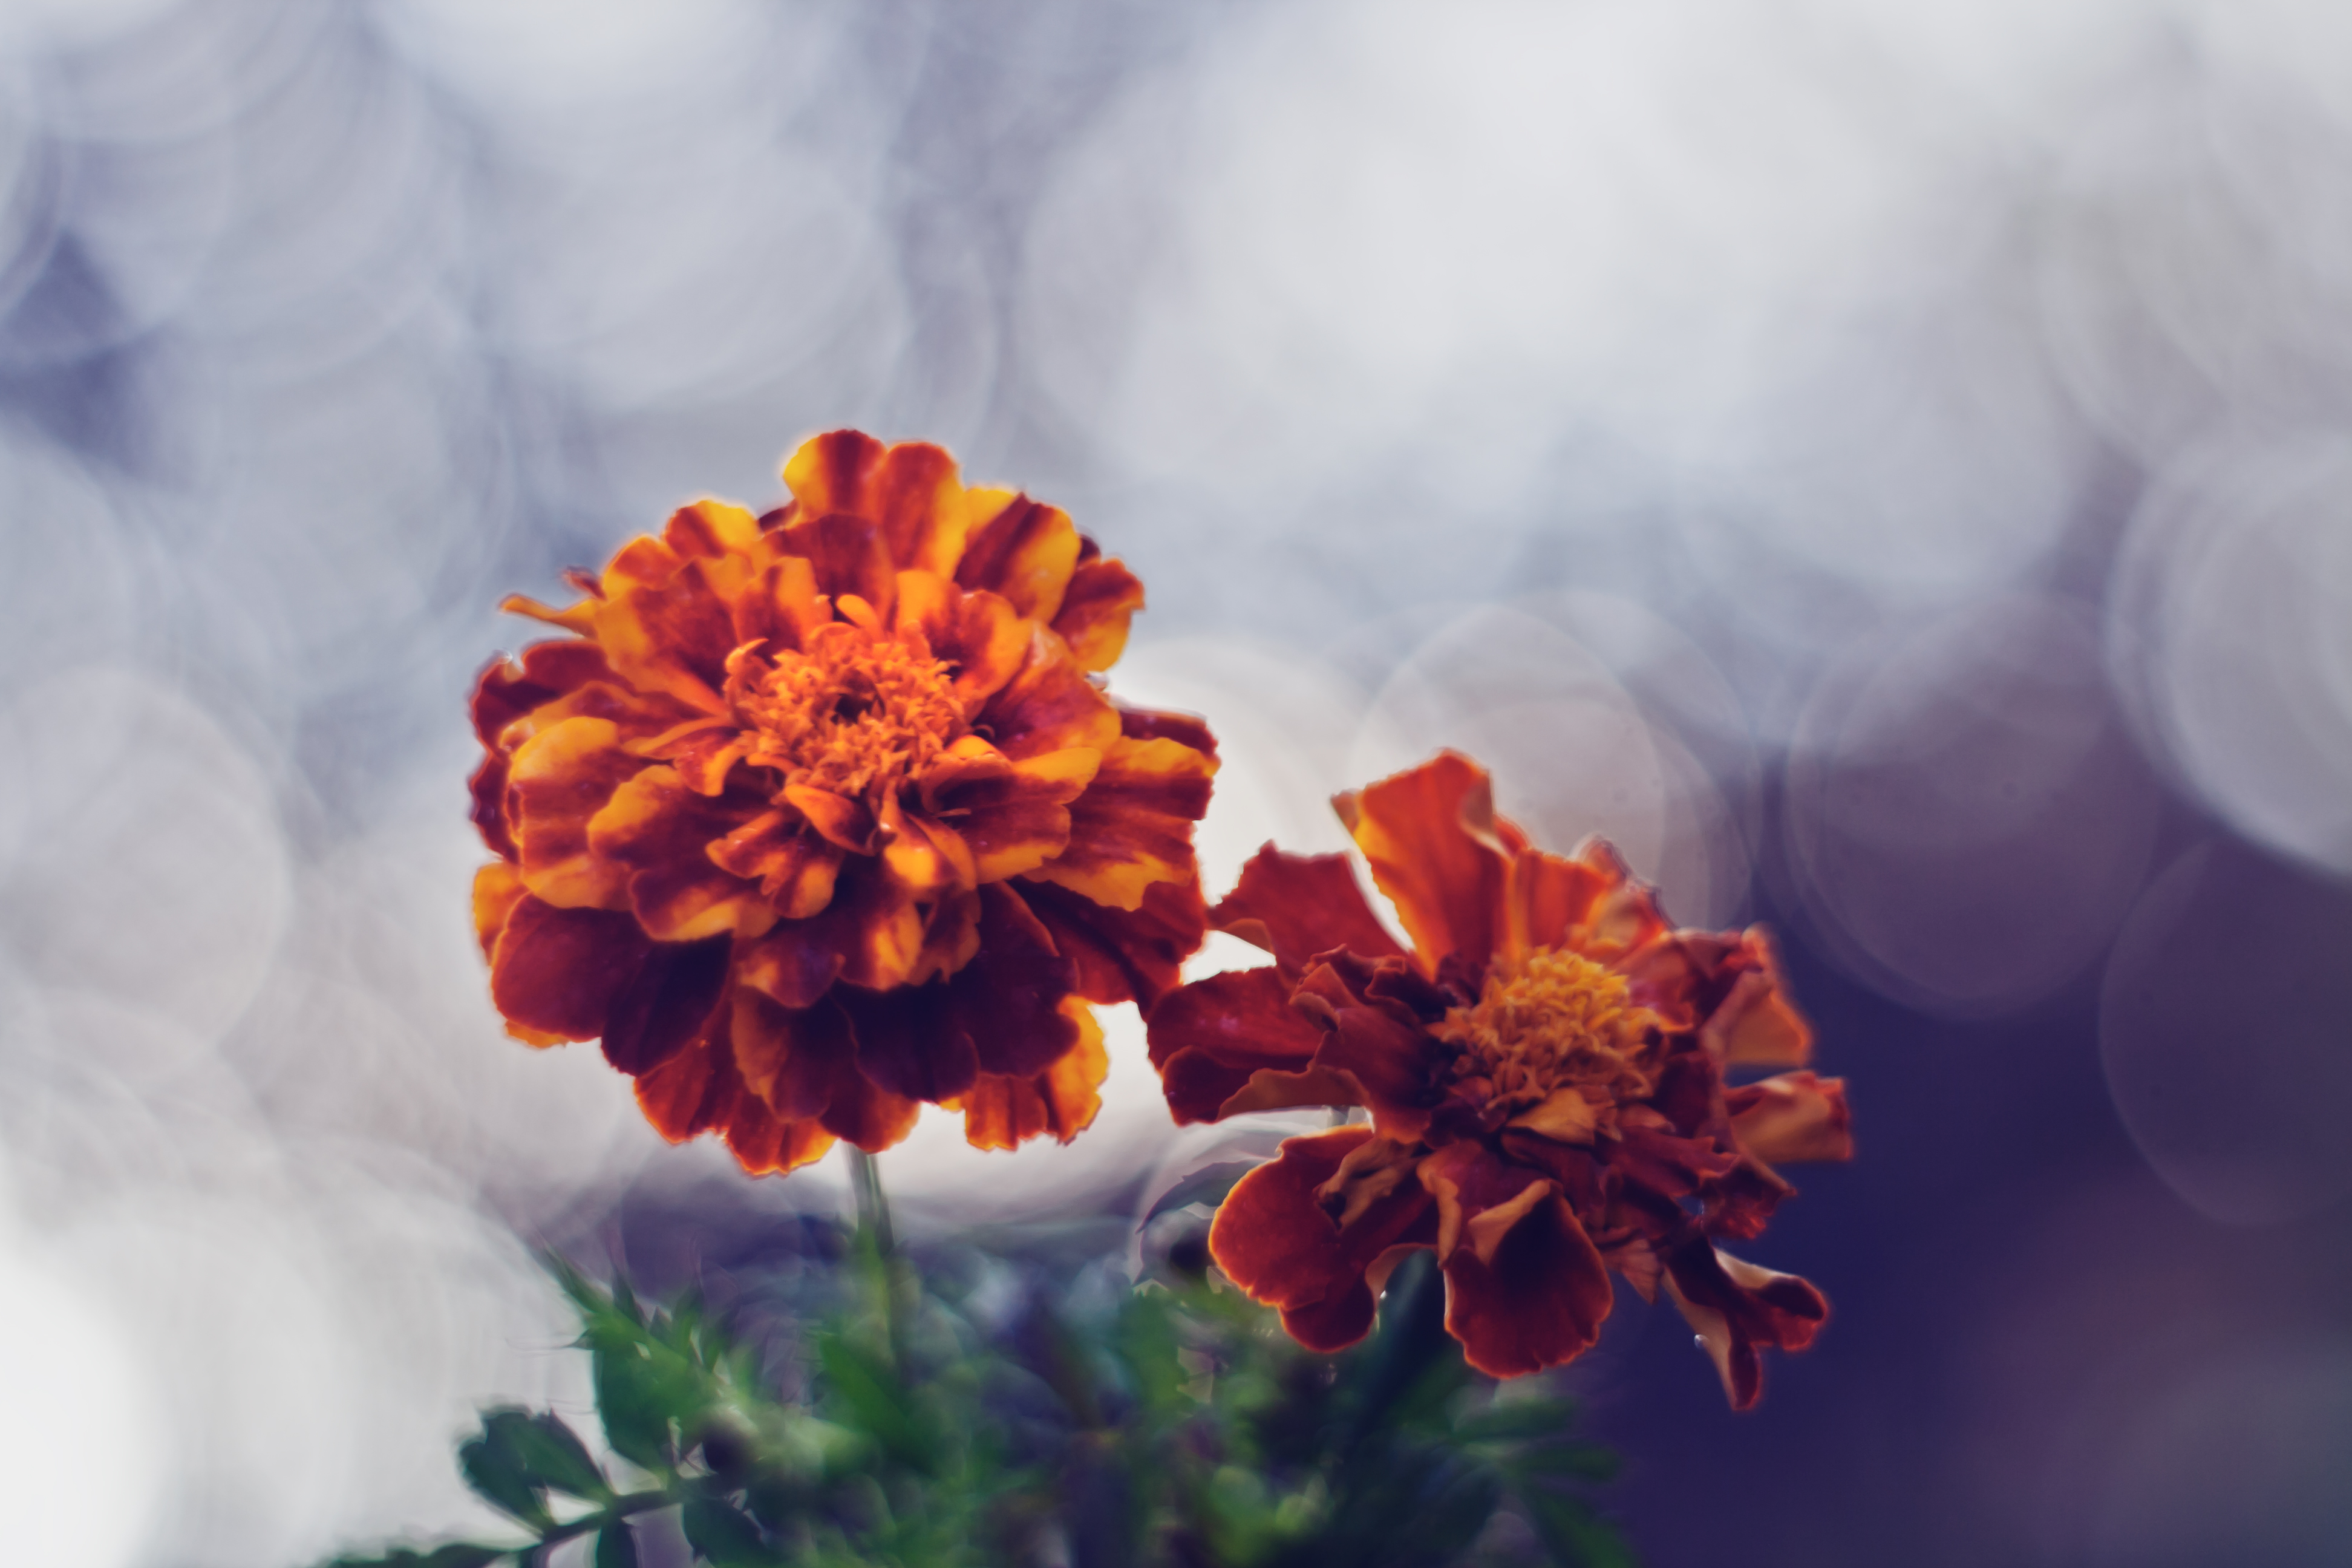
nature, blossom, bokeh, plant, sunlight, leaf, flower, petal, floral, pollen, red, autumn, botany, flora, season, wildflower, flowers, close up, blooms, macro photography